Third and Lexington Avenues Line

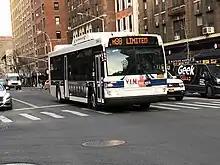
A 2008 Orion VII NG HEV (3944) on Upper East Side-bound M98 Limited at Lexington Avenue/East 92nd Street. This bus is retired.

The M98 operates between Hunter College at East 68th Street on the Upper East Side and Fort Tryon Park in Inwood near West 192nd Street. The M98 operates northbound via Third Avenue, and southbound via Lexington Avenue. At East 120th Street, southbound service shifts from Park to Lexington Avenues, while at East 127th Street, the M98 northbound service shifts onto the Harlem River Drive. The M98 exits the Harlem River Drive via the Interstate 95/Amsterdam Avenue exit. The M98 travels westbound along West 179th Street and eastbound along West 178th Street between Amsterdam Avenue and Fort Washington Avenue, where the M98 turns north on Fort Washington Avenue until its terminal at the entrance to Fort Tryon Park.